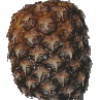
Label: pineapple